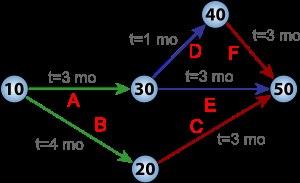
Dans un problème d'ordonnancement en informatique théorique, ou en gestion de projet, un chemin critique désigne la liste ordonnée des opérations nécessaires pour obtenir le résultat voulu, dont la durée totale donne la durée du projet.